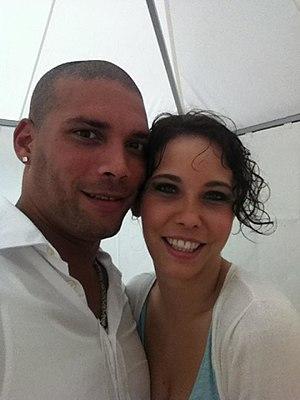
Blue Lagoon est un groupe de pop allemand. Il est composé d'Estrella et David O'Joseph. Ils ont jusqu'ici sorti deux albums. Ils sont notamment connus pour la reprise du single Break My Stride, de Matthew Wilder.